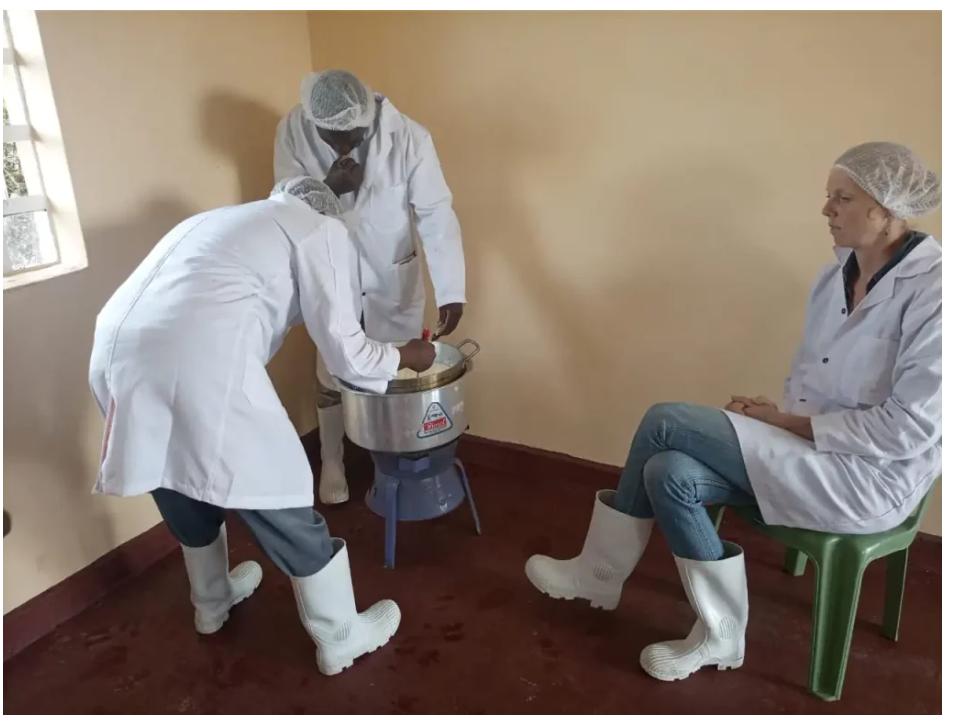
Mtu mmoja ameketi juu ya kiti ya rangi ya kijani. Watu wawili wanaendeleza shughuli za upishi. Vichwani mwao wamejifunika na vikaratasi. Nguo ambazo wamevalia ni nyeupe.